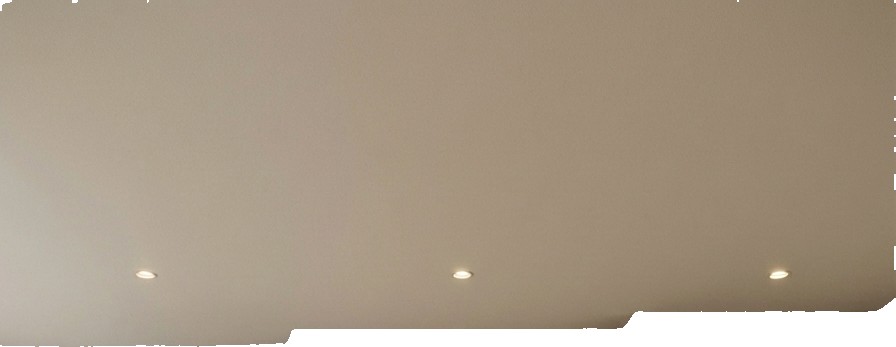
Surface category: ceiling